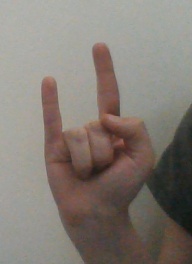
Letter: la